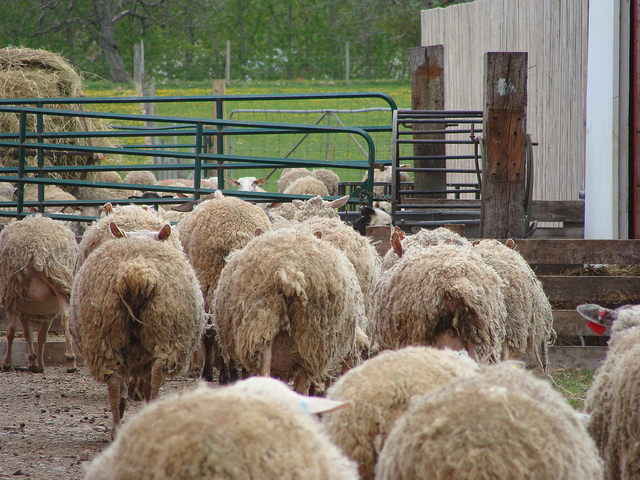
user: Given an image and a question. Answer the question in a short answer. Question: What are the green metal rungs in the background called? Short Answer:
assistant: gate